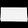
Label: Bag